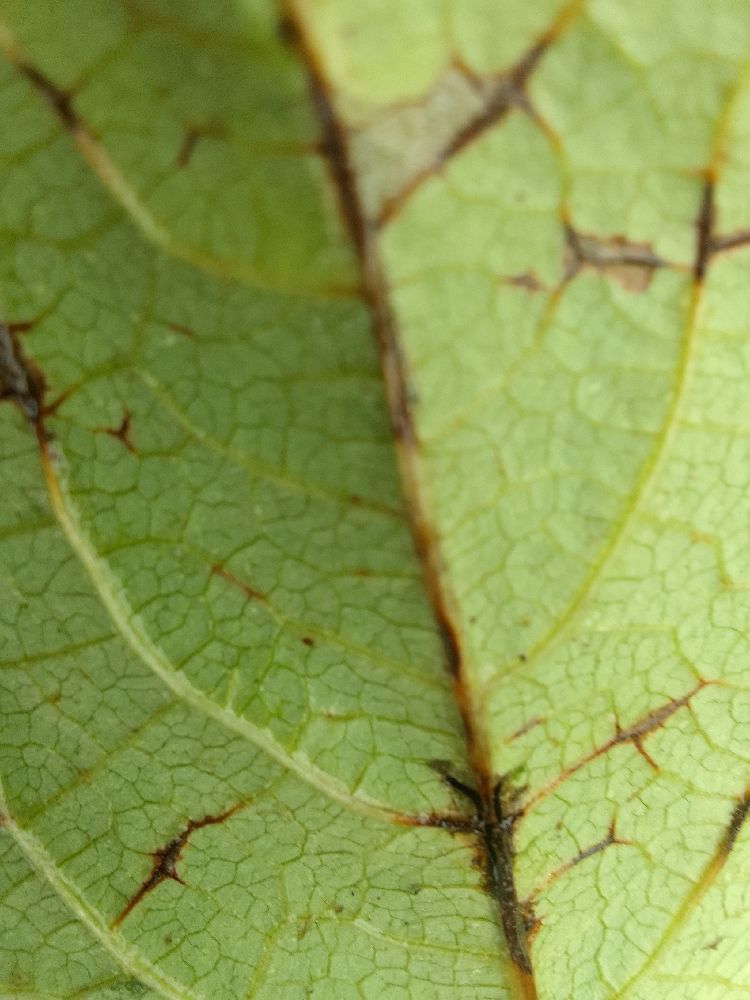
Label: anthracnose